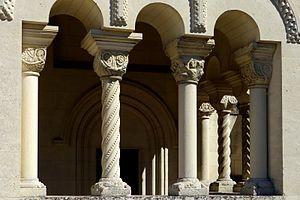
Colonnes du narthex reconstruit de Notre-Dame d'Urcel
L'église Notre-Dame est une église située à Urcel, en France.